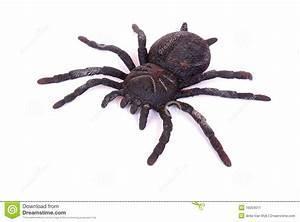
spider